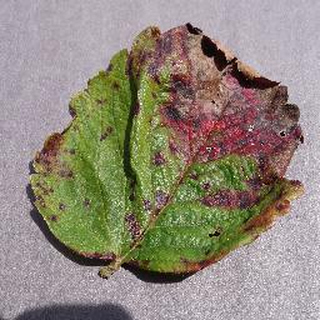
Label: strawberry_leaf_scorch